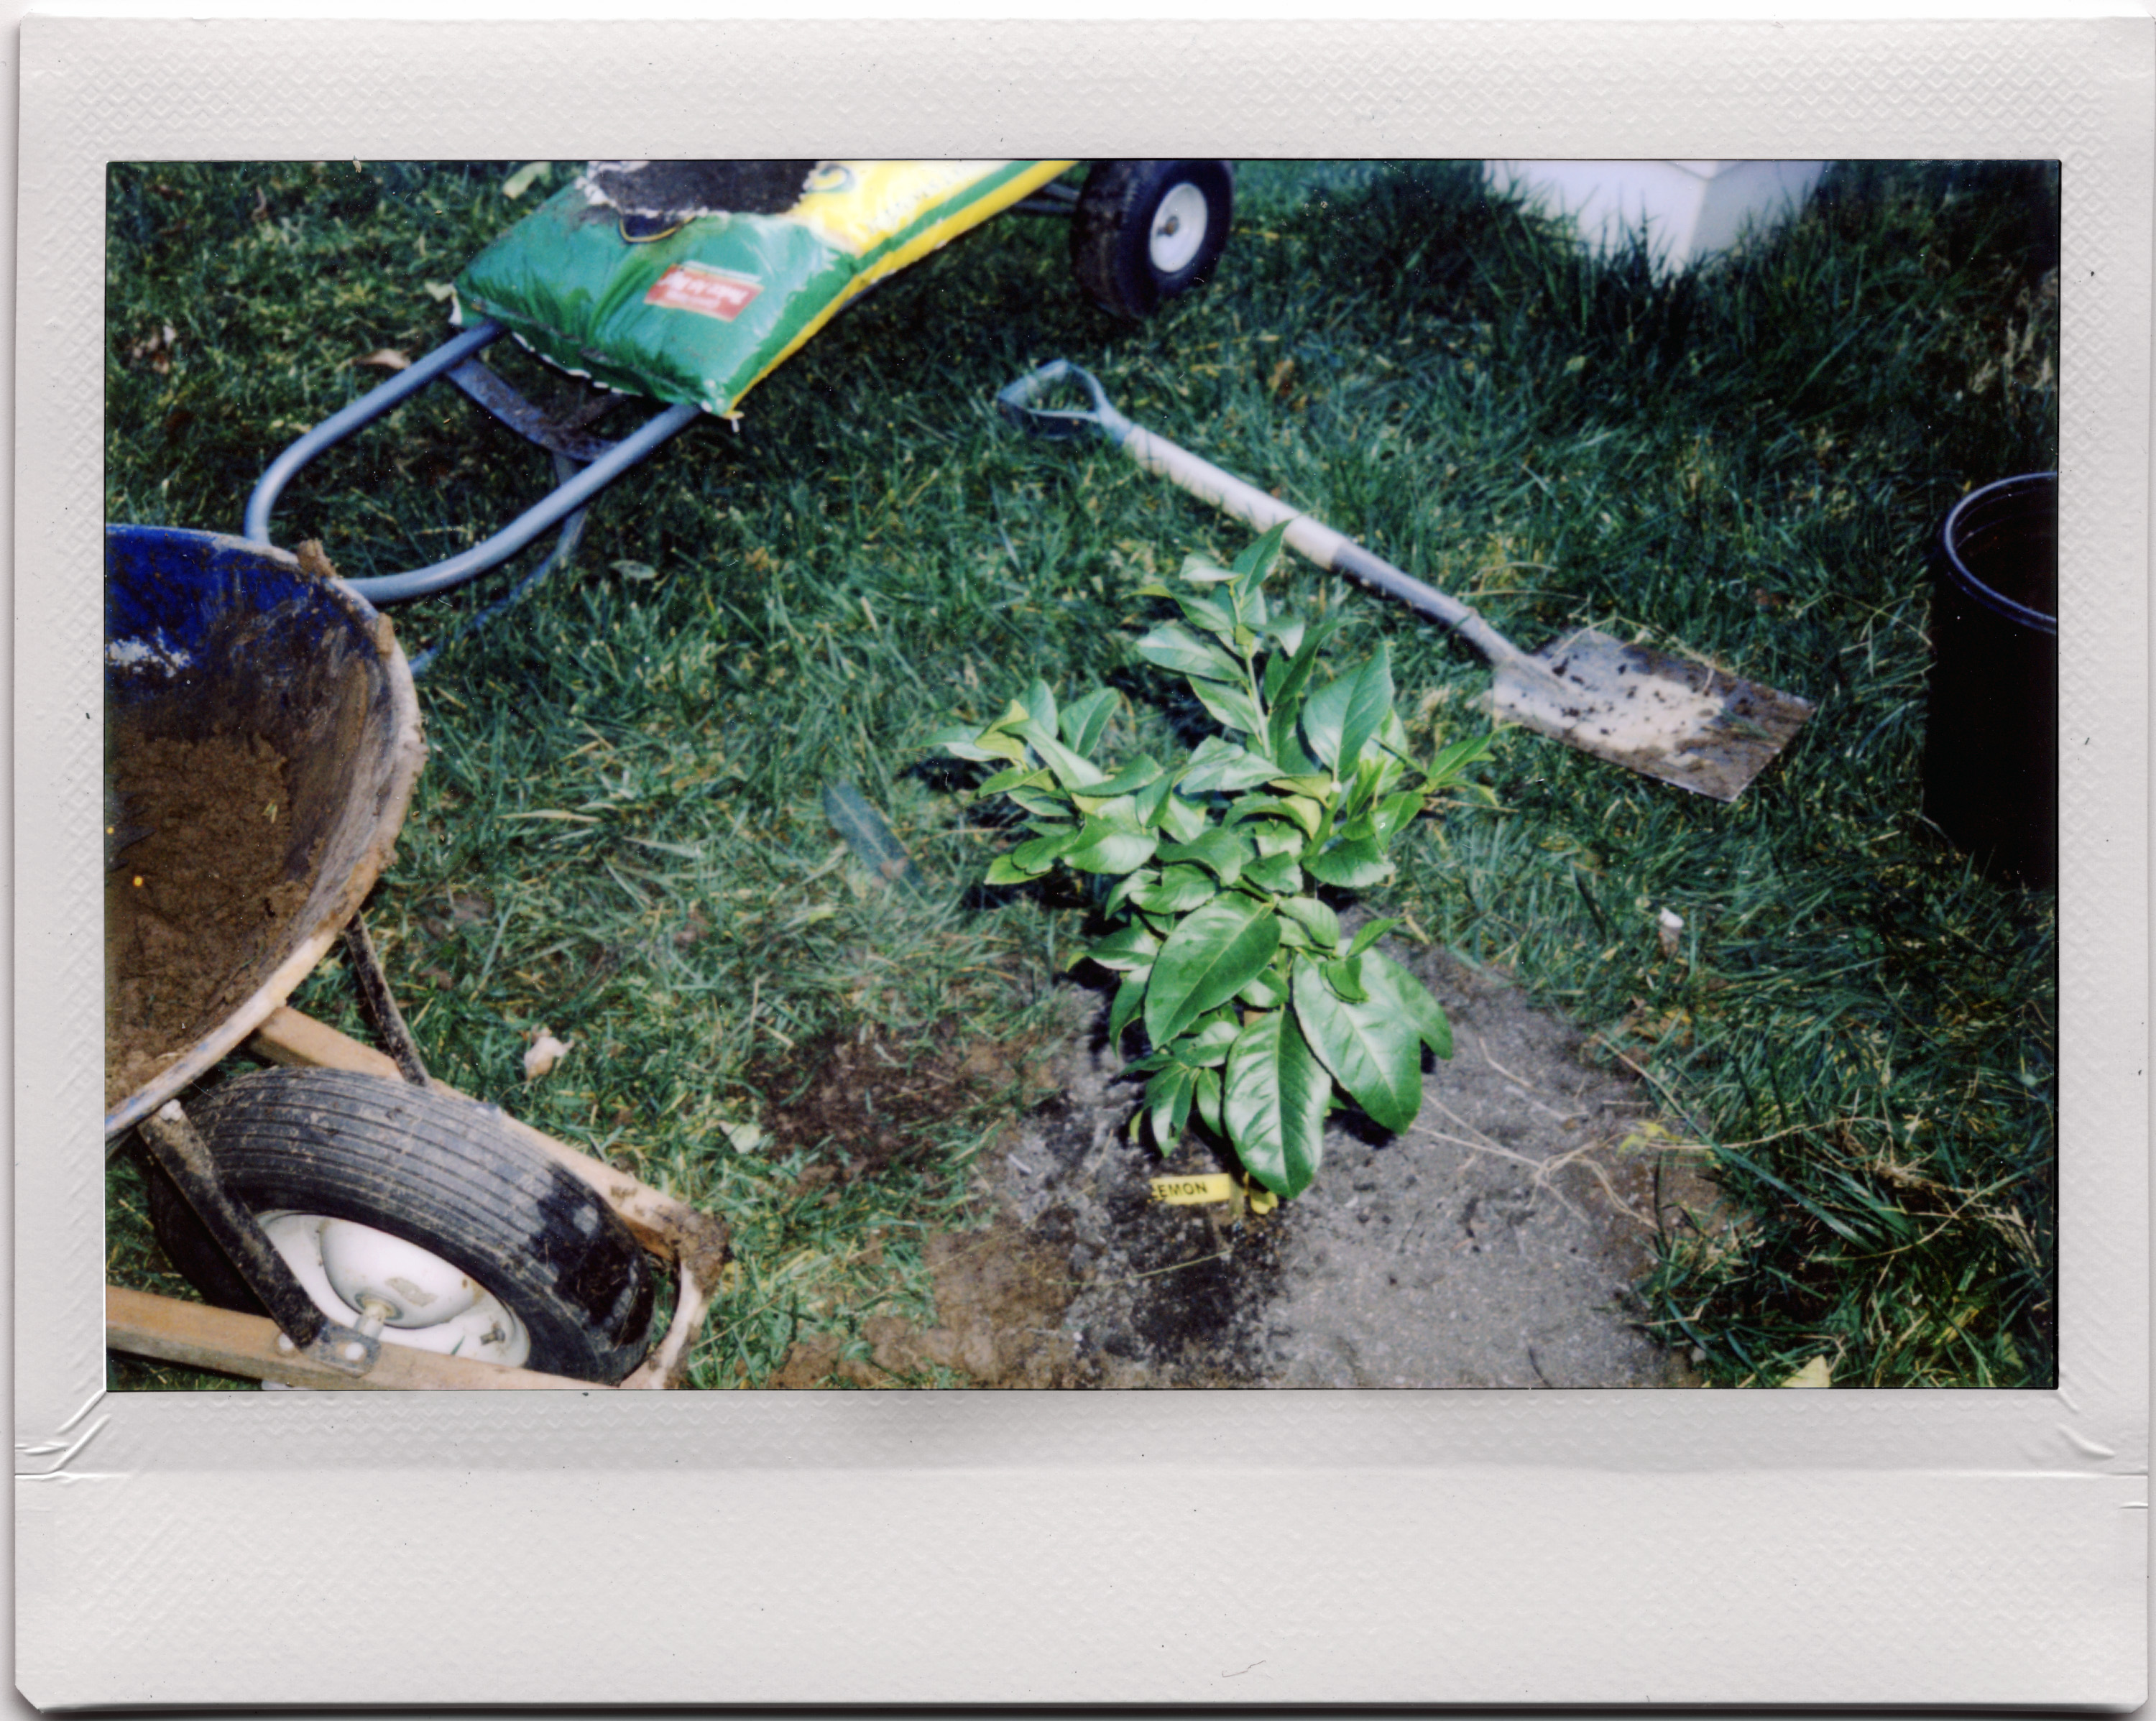
tree, plant, soil, lemon, arbre, instax, instant, citron, funjifilm